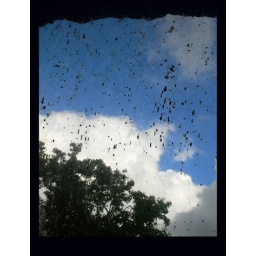
Inspired by sadferrets dirty pictures, the truely filthy toilet window was worth a shot